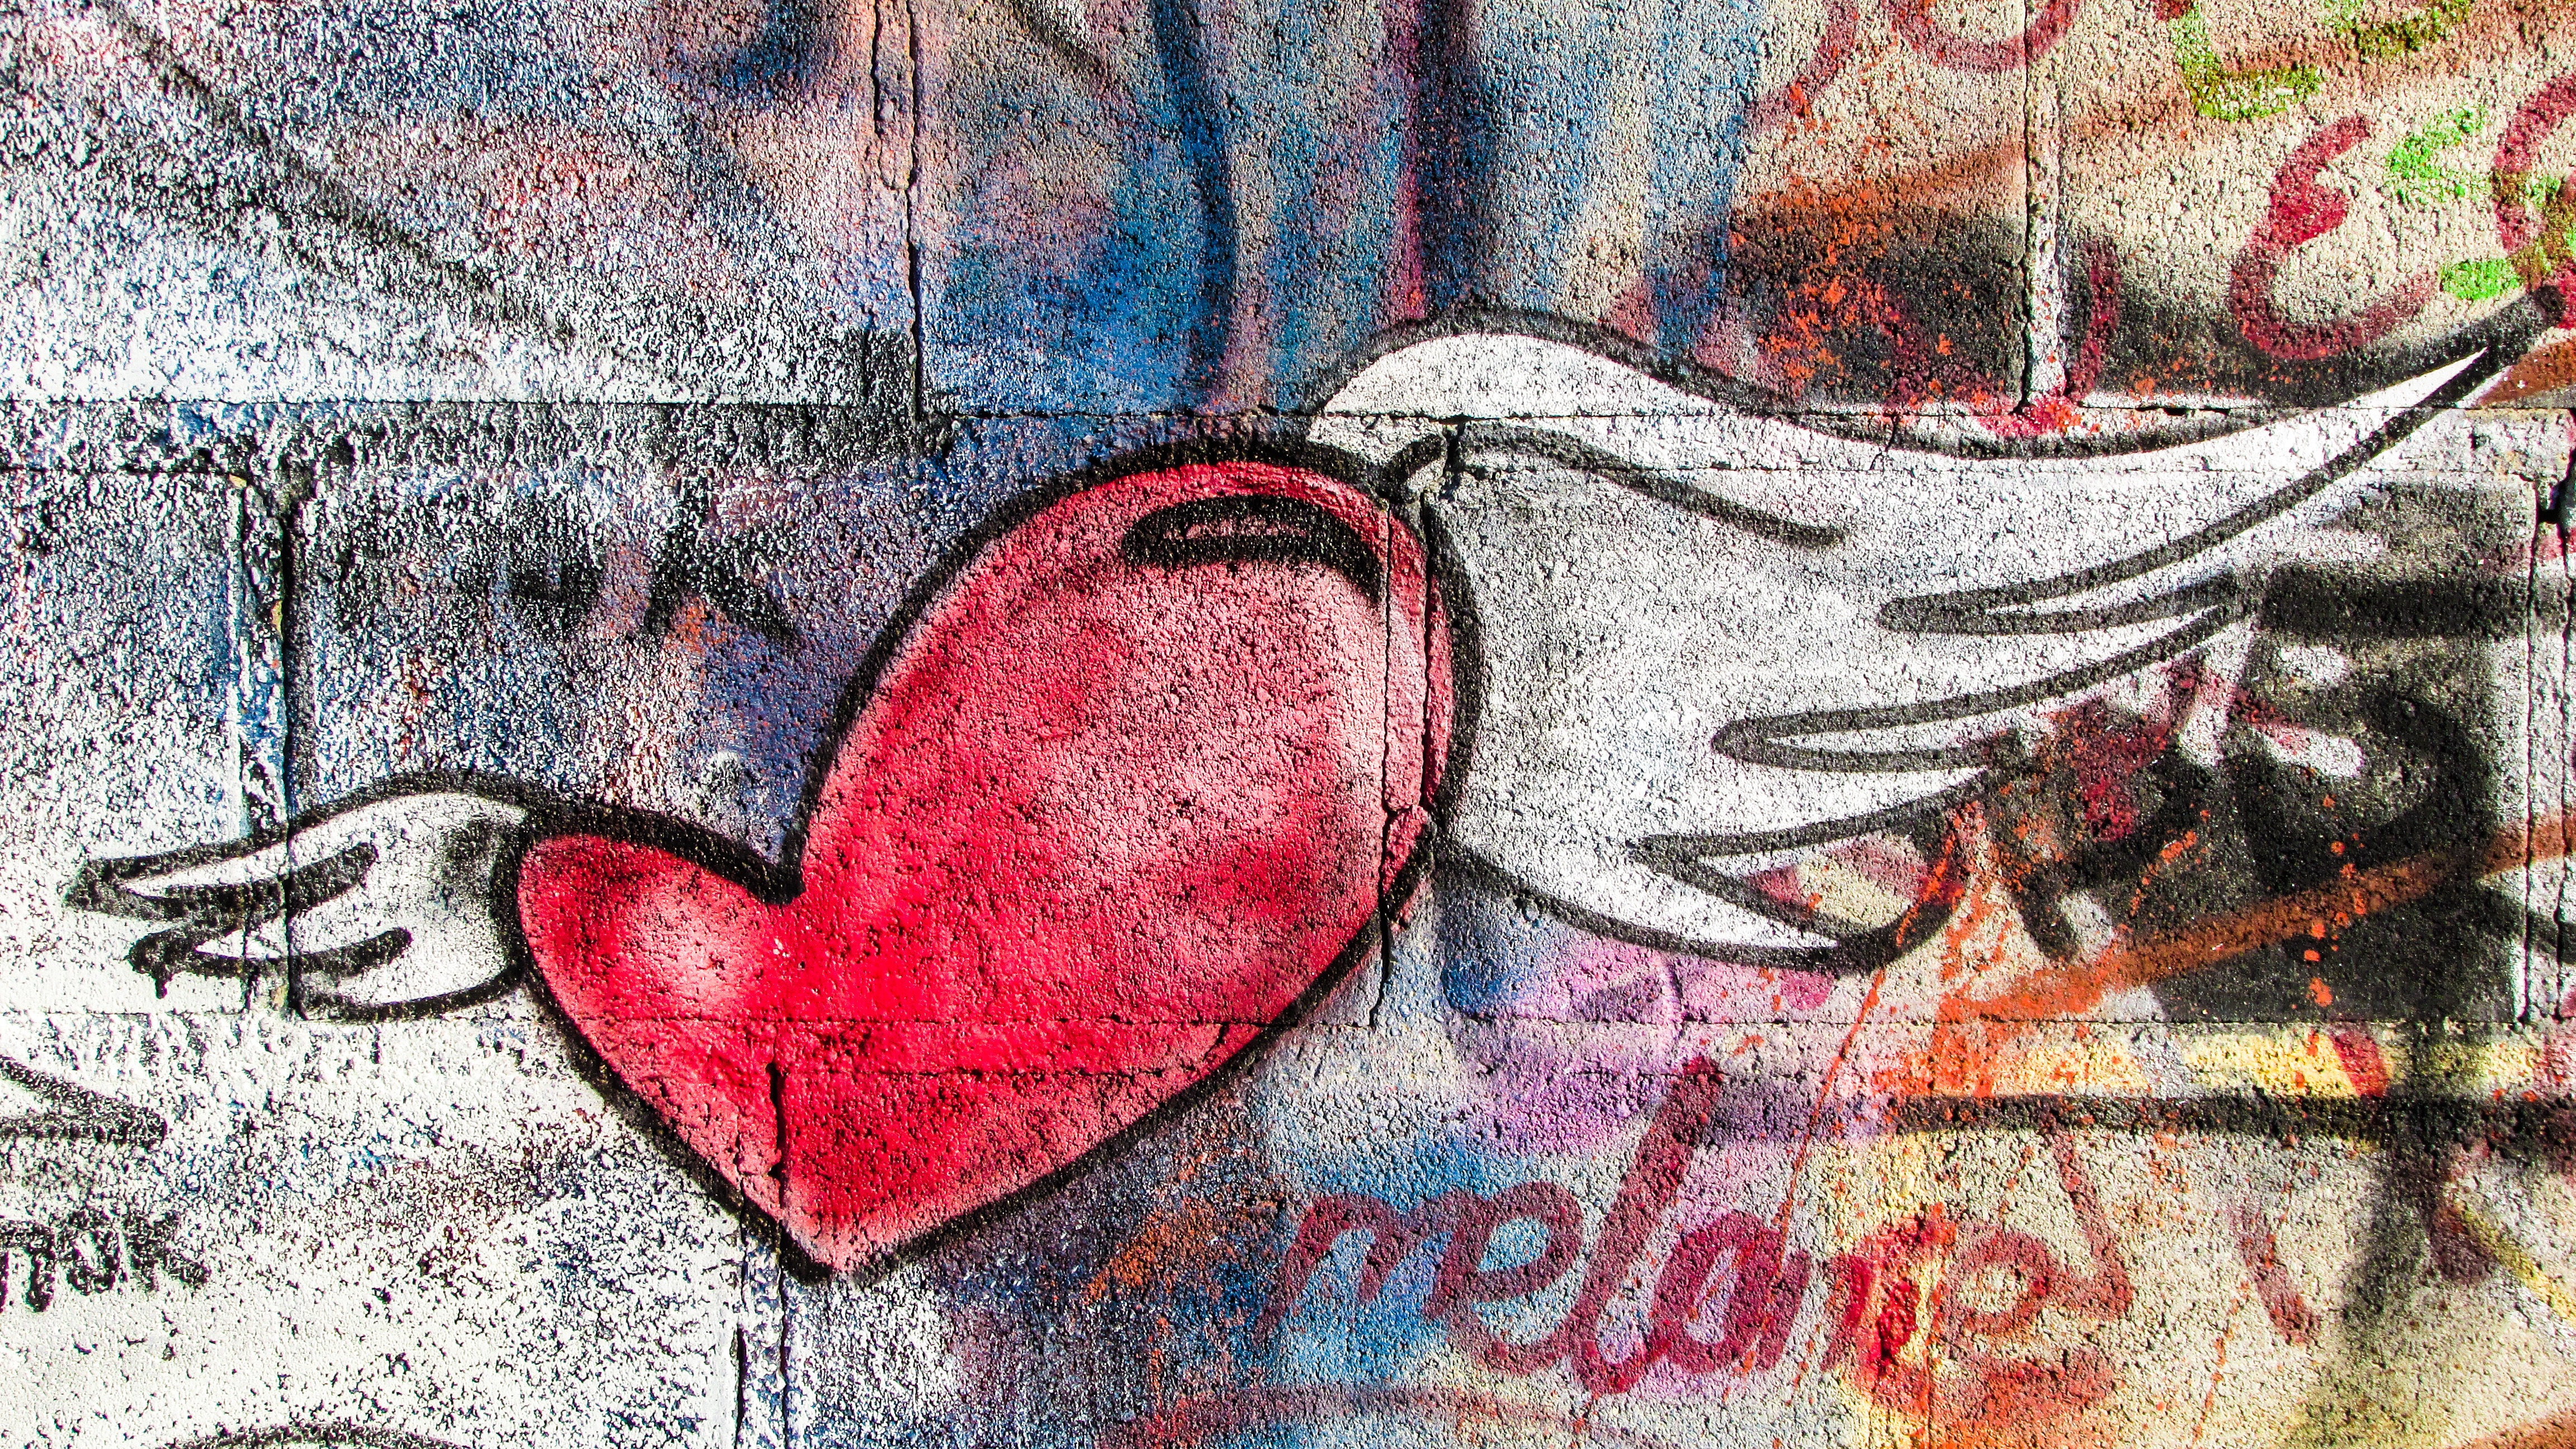
wall, flying, love, heart, romance, graffiti, painting, art, illustration, cyprus, modern art, larnaca